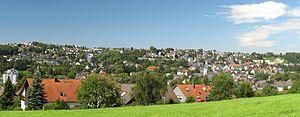
Ennepetal est une ville de Rhénanie-du-Nord-Westphalie, située dans l'arrondissement d'Ennepe-Ruhr, dans le district d'Arnsberg, dans le Landschaftsverband de Westphalie-Lippe.